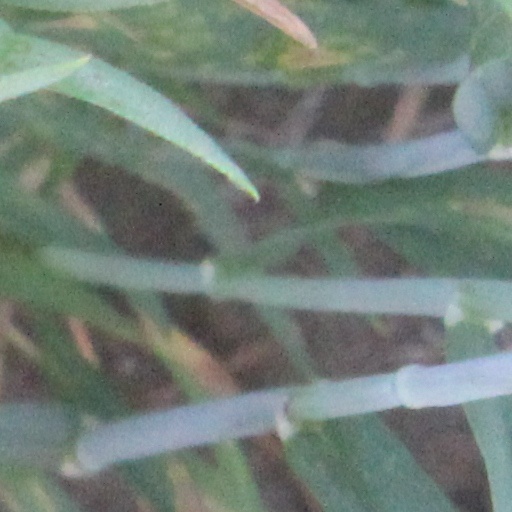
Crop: wheat